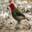
Label: bird